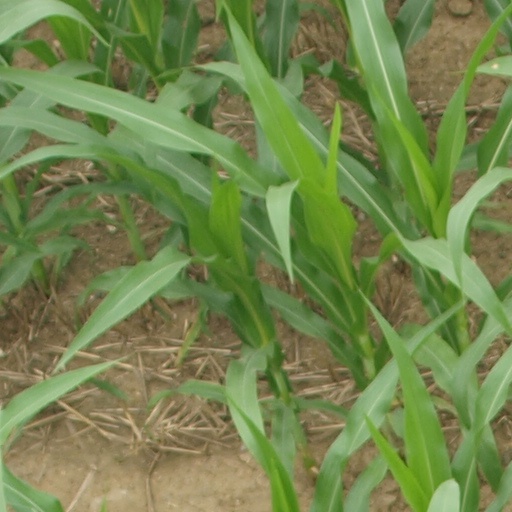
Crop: maize; corn